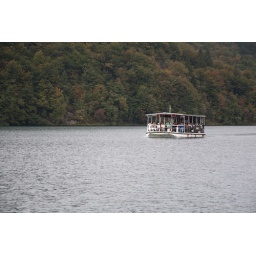
boat over the lake